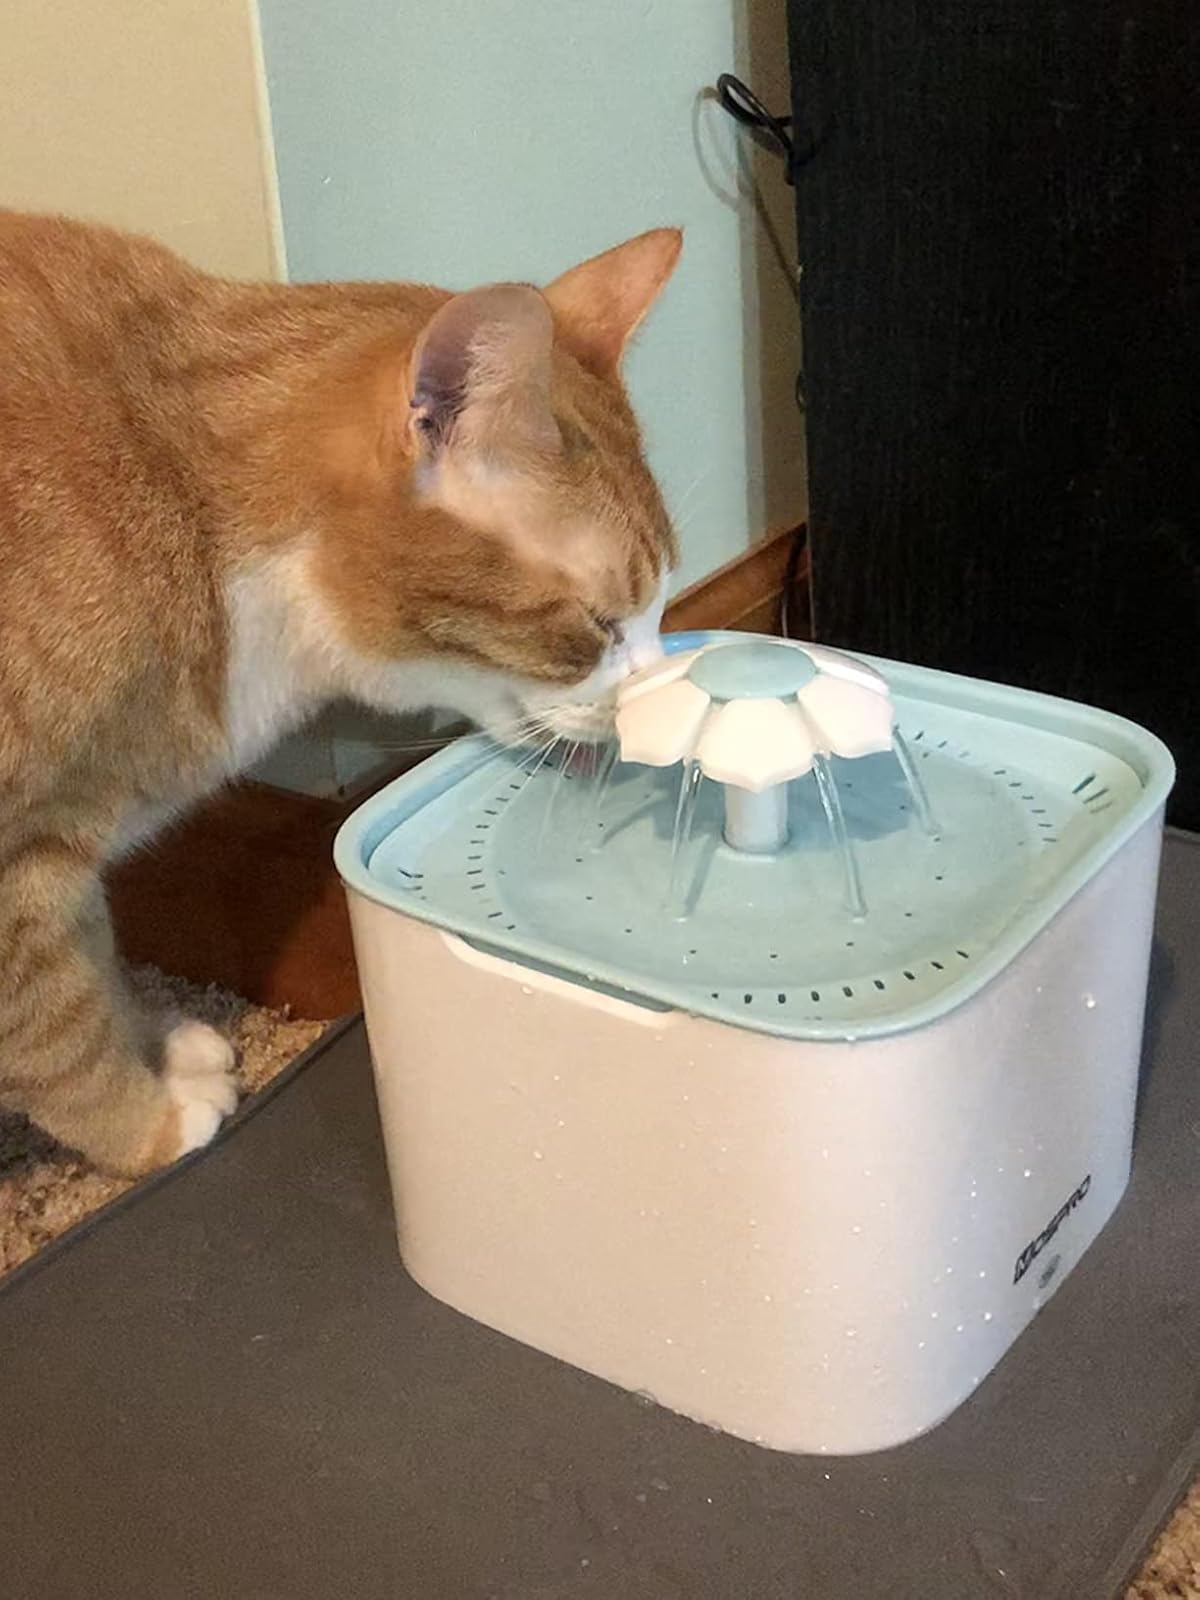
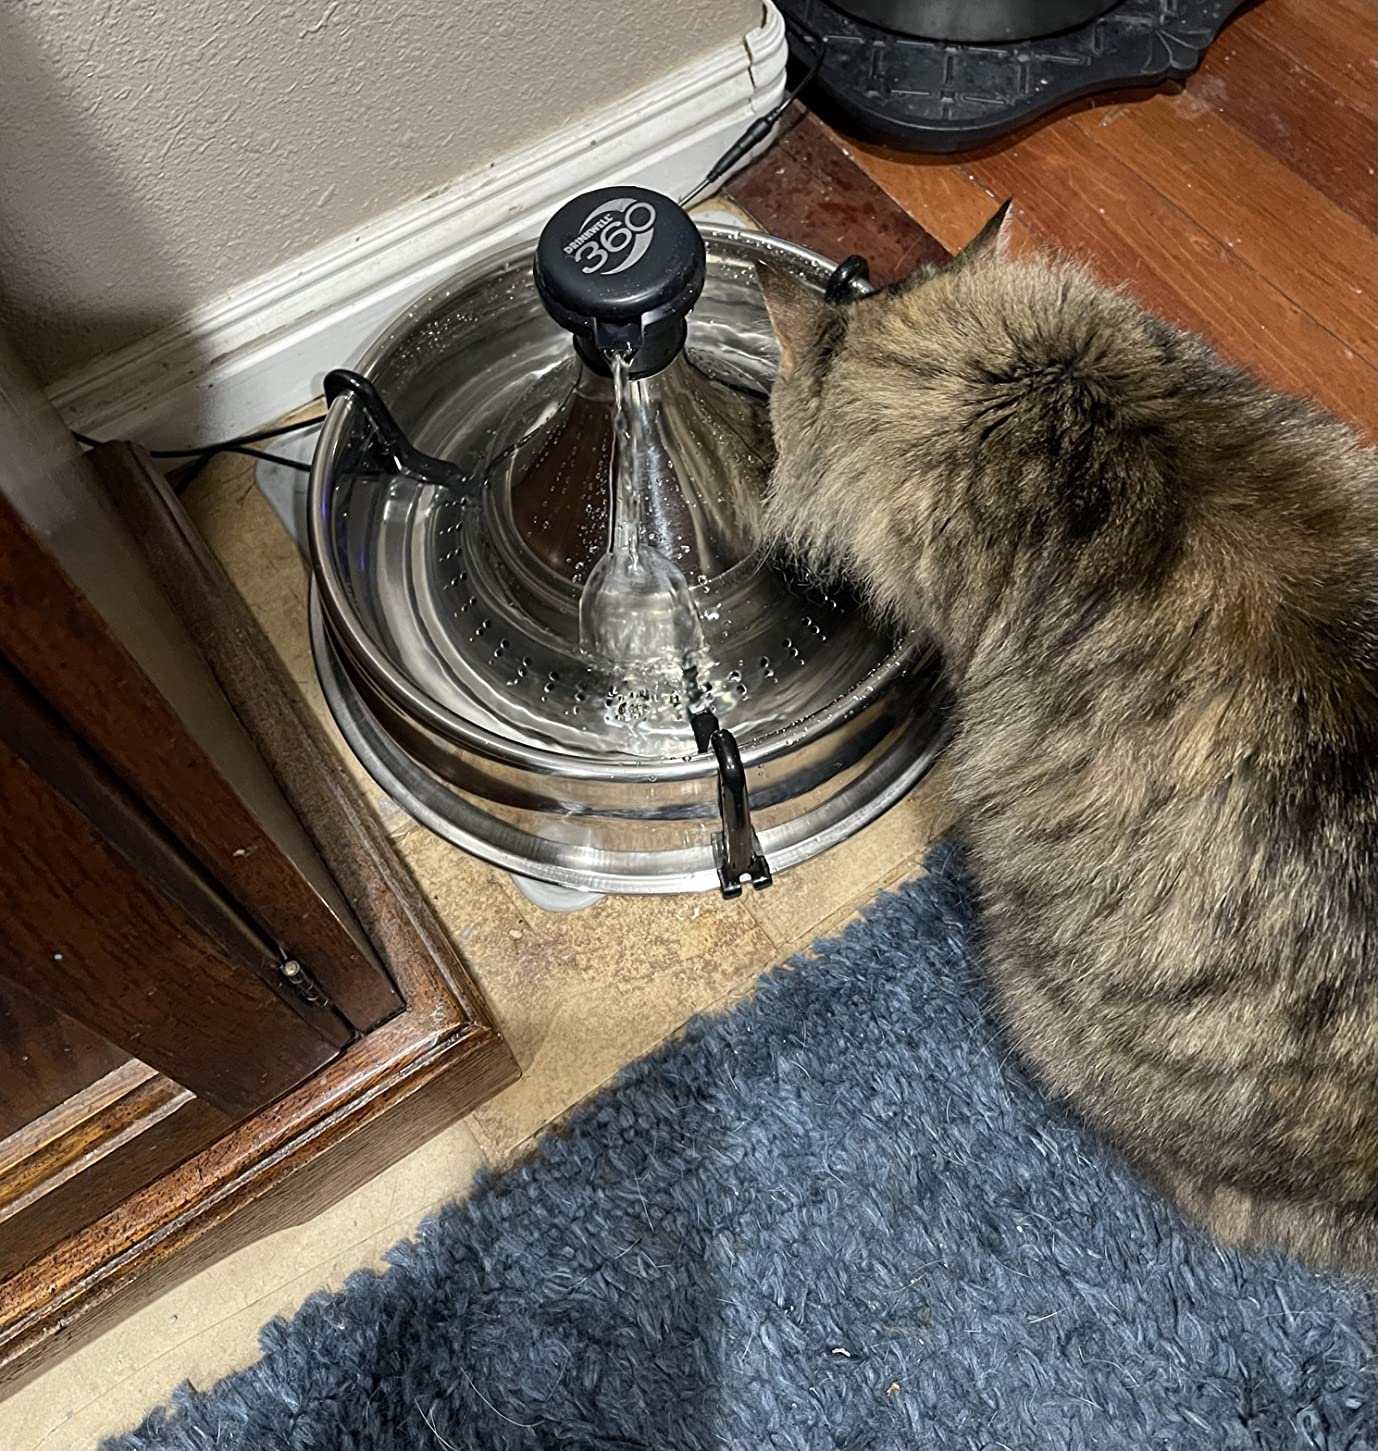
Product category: items_bowl
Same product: no